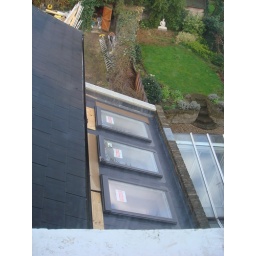
during: new kitchen roof in